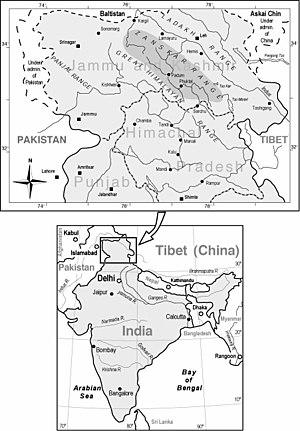
Le Zanskar ou Zangskar est un tehsil, du district de Kargil, dans la partie nord-ouest de l'État indien du Jammu-et-Cachemire. Son centre administratif est Padum, capitale de l'ancien royaume. On y parle le Kenhat, des dialectes du haut-Ladakh et du Zanskar. La région est célèbre pour les treks qu'elle propose.